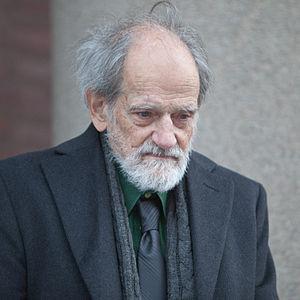
Lloyd Stowell Shapley est un mathématicien et économiste américain. Il est professeur émérite à l’université de Californie à Los Angeles. Il a contribué aux domaines de l’économie mathématique et surtout de la théorie des jeux. Lloyd Shapley est considéré par de nombreux experts comme le plus grand théoricien des jeux depuis les travaux de Von Neumann et Morgenstern en 1940. Il est co-lauréat avec Alvin Roth du prix dit Nobel d'économie en 2012 pour la théorie des allocations stables et la pratique de la conception de marchés.